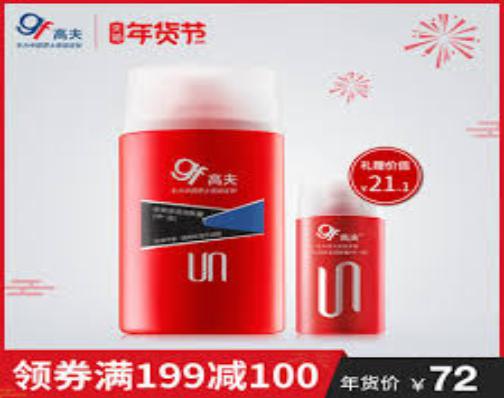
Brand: GF
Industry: Necessities